94th Infantry Division (United States)

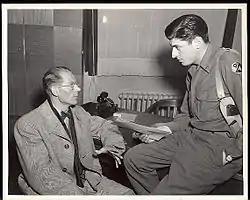
S/Sgt. Ralph Lubow, New York City with the Counter Intelligence Corps, 94th Div., Fifteenth U.S. Army, interviews Dr. Peter Hagemaan of the Netherlands. Dr. Hagemaan was ordered to install an electrical alarm system in Hitler's mountain retreat in Berchtesgaden during March 1943, thereby detecting the presence of unwanted persons from a distance of 20 kilometers. Düsseldorf, Germany. 27 April 1945. Photo U.S. Army (scanned courtesy nkyphotos, Newport, KY.

The 94th Division, like the other divisions of the Organized Reserve was not mobilized as a complete unit. In August 1940, President Franklin D. Roosevelt was given permission by Congress to order all members and units of the National Guard and all members of the Organized Reserve to active duty for one year. The officers and men of the 94th Division were subsequently individually assigned to existing Regular Army and National Guard units as needed, leaving the division virtually unmanned. The majority of mid-level officers (captains through lieutenant colonels) in the U.S. Army during the Second World War were Reserve officers. As such, the 94th provided leaders to every theater in the war.